Hilchen Sommerschild

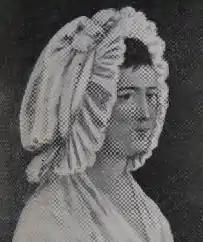
Hilchen Sommerschild

Hilchen Sommerschild (1756 - 6 November 1831), was a Norwegian teacher. She was a teacher with the title "læremoder" (Teacher Mother) at the "Trondhjems borgerlige Realskole" (The Burgher's Realschule in Trondhjem) between 1799 and 1826. She is referred to as the first academic professional teacher of her sex in Norway.